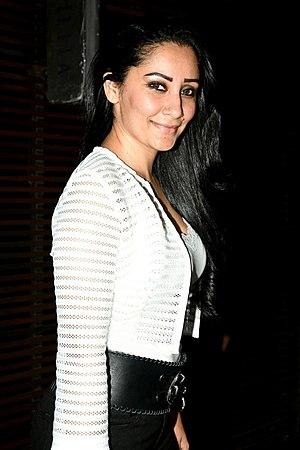
Maanayata Dutt également connu sous le nom de Maanayata, est une entrepreneuse indienne et le PDG actuel de Sanjay Dutt Productions. Elle est l'épouse de l'acteur de Bollywood Sanjay Dutt. Elle est surtout connue pour son item number dans le film Gangaajal, un hit de Prakash Jha. Elle a également joué dans Mere Baap Pehle Aap, une comédie dramatique indienne de 2008 en langue hindi, réalisé par Priyadarshan.